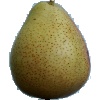
Label: Pear Forelle 1